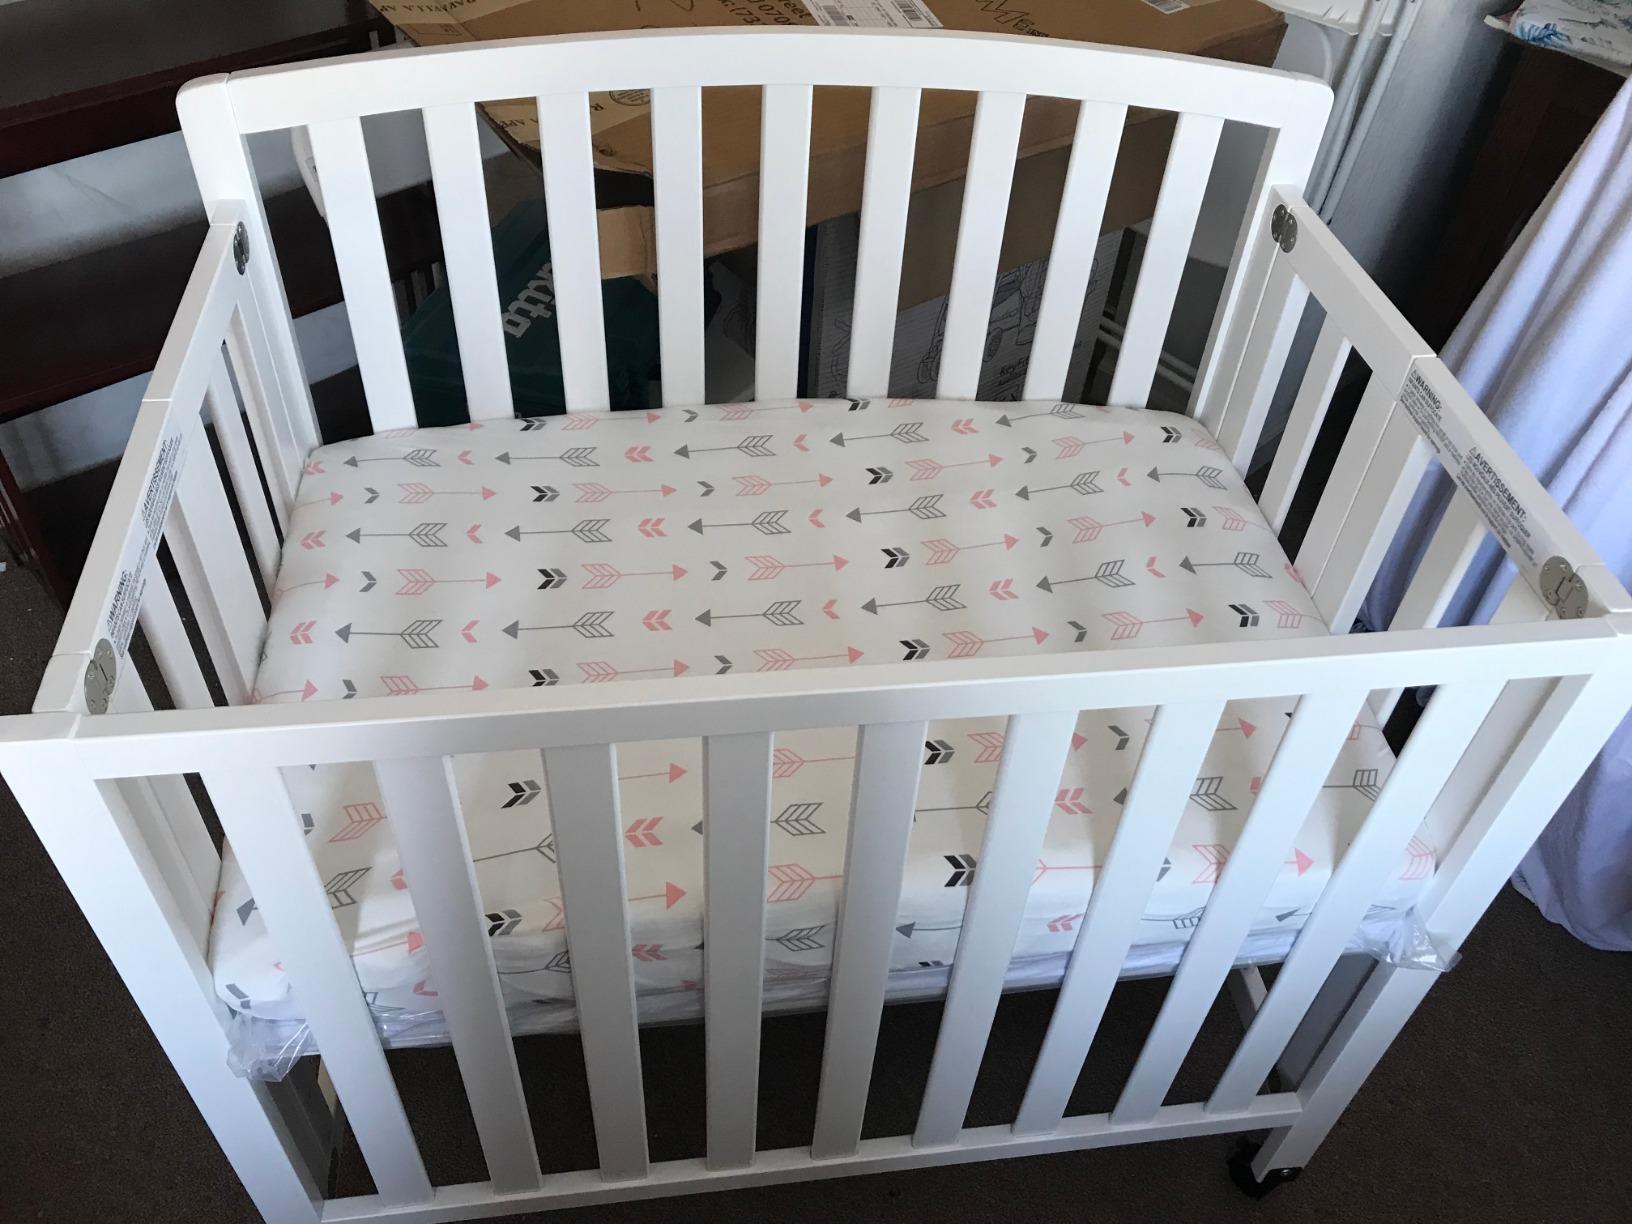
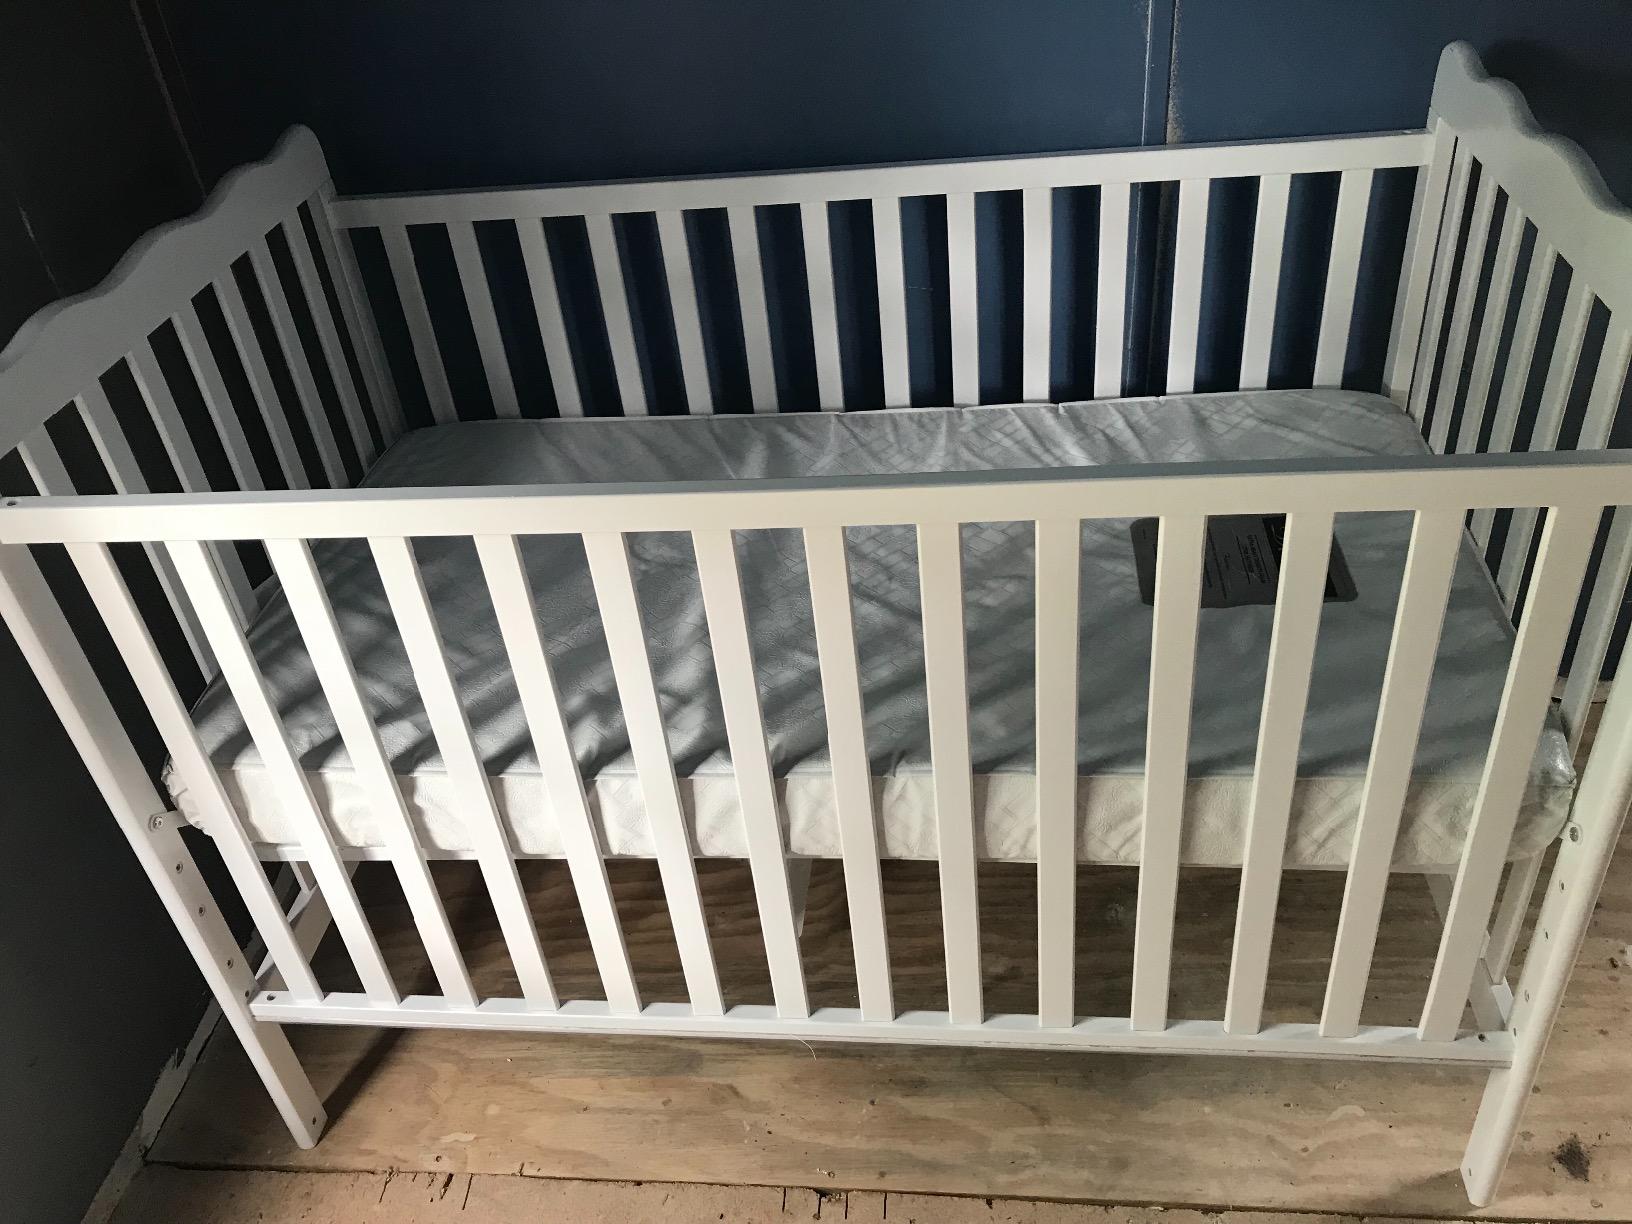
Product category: products_crib
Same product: no